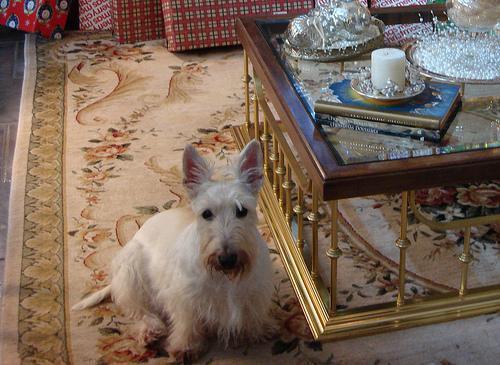
scottish terrier